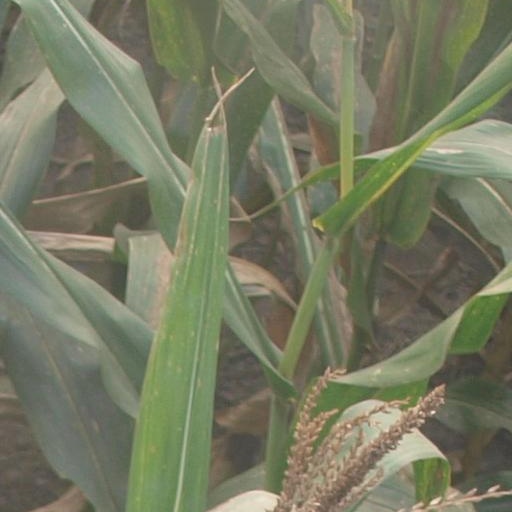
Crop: maize; corn